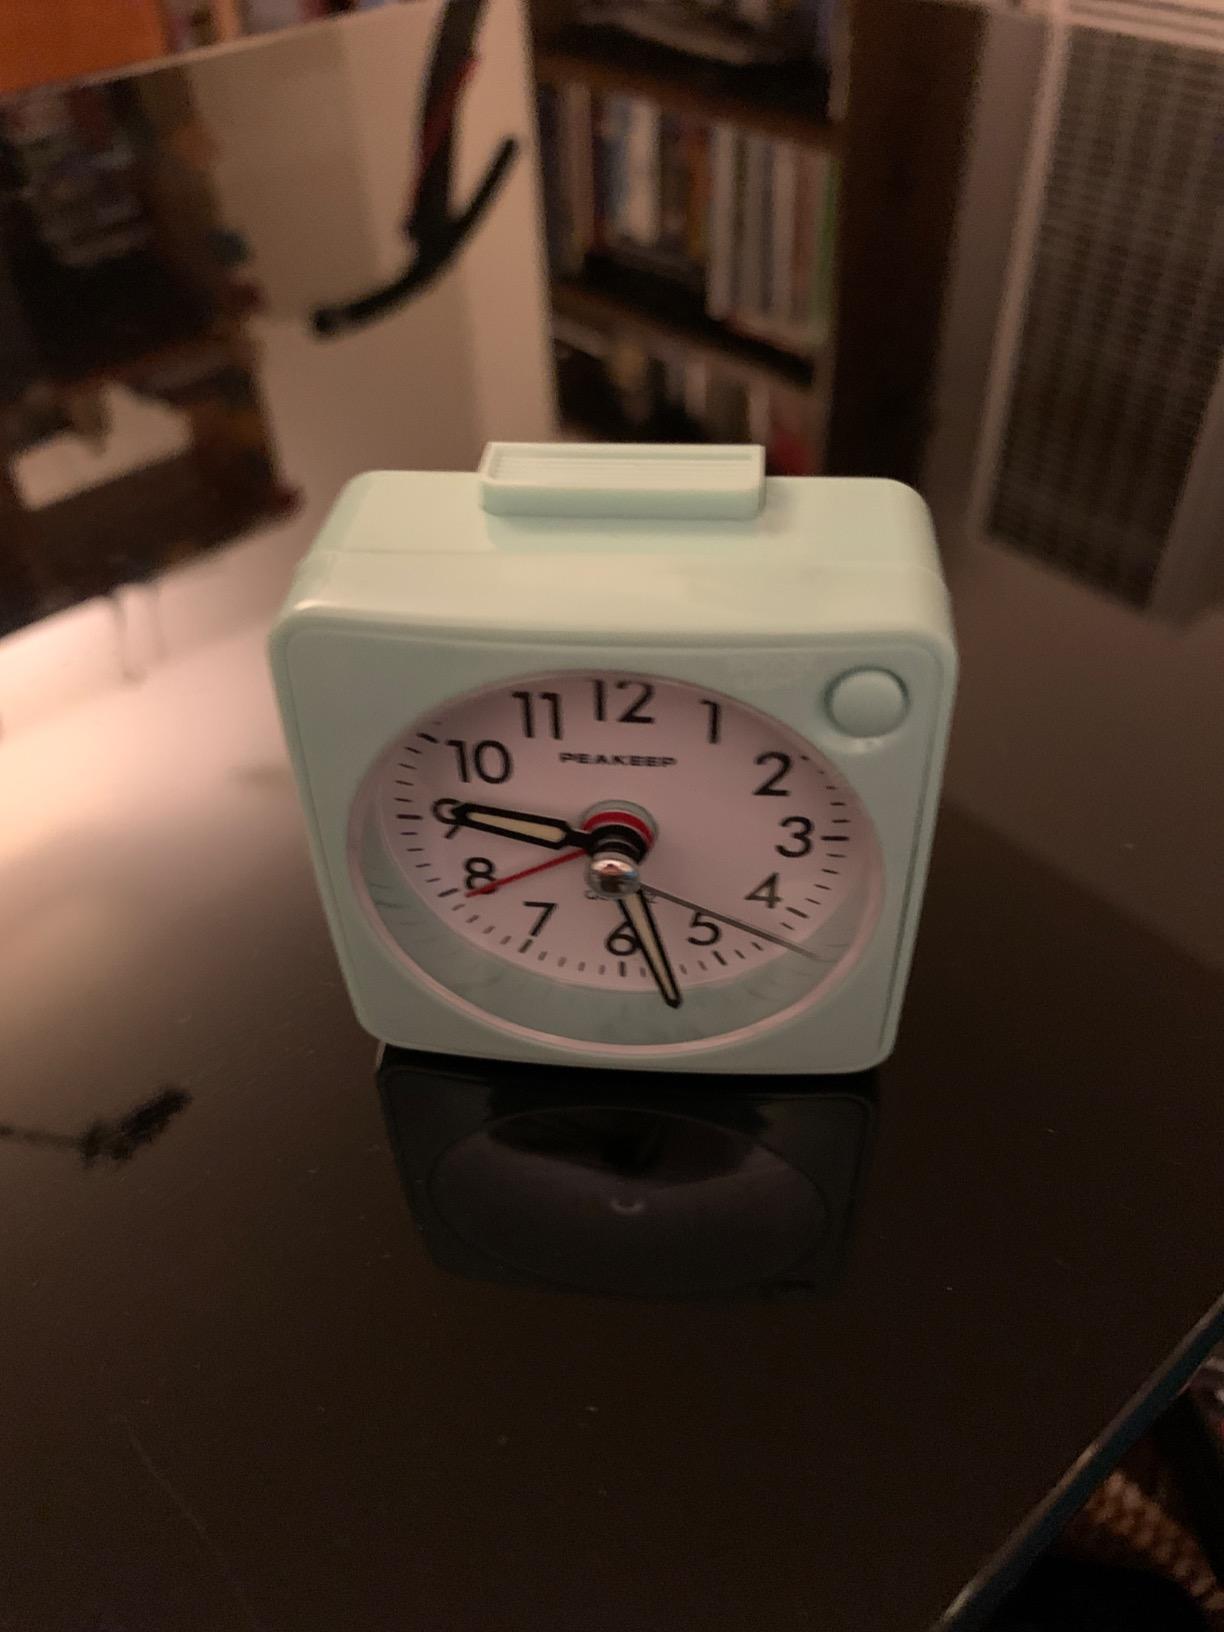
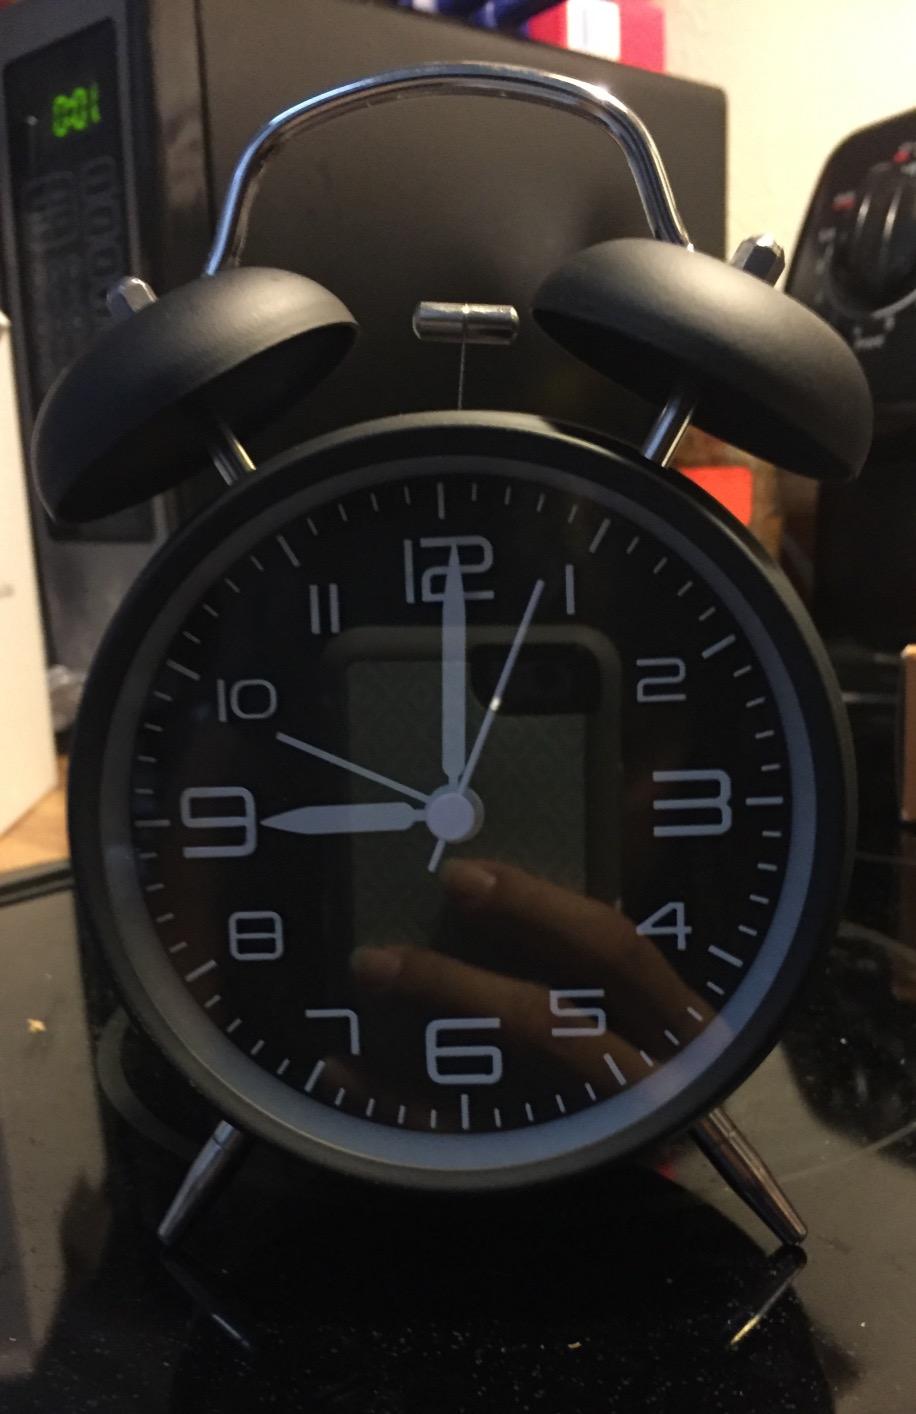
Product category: clock
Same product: no